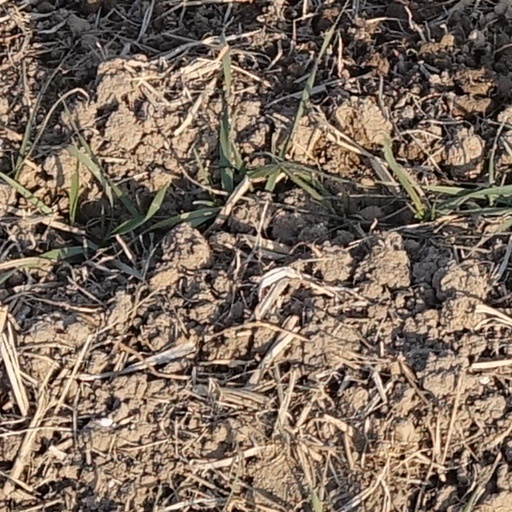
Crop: wheat